Sky position (RA, Dec in degrees): 244.423, 6.119
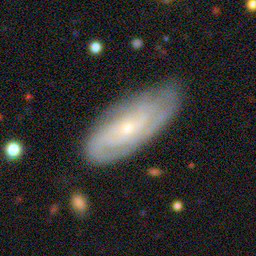
Galaxy morphology: Unbarred Tight Spiral Galaxies